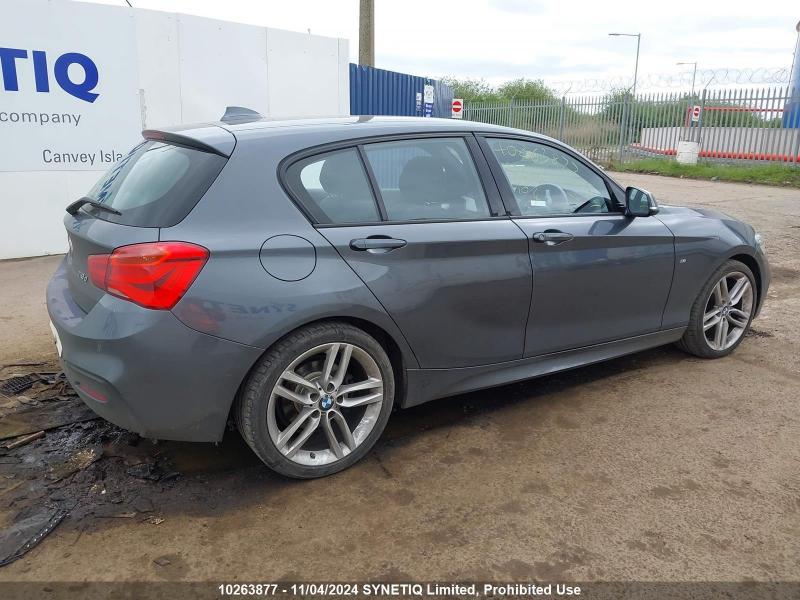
Aucun dommage détecté.
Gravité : aucun